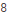
Number: 8